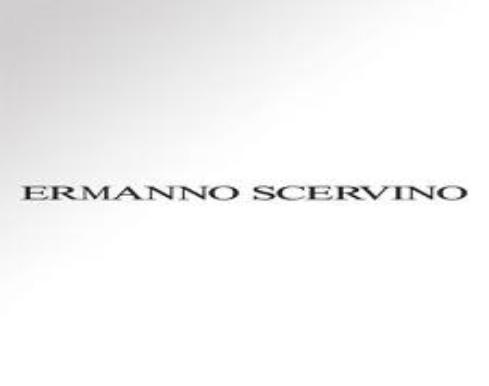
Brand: Ermanno Scervino
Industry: Clothes